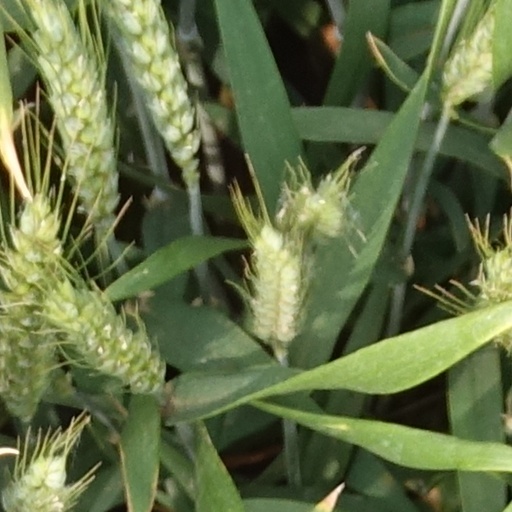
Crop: wheat